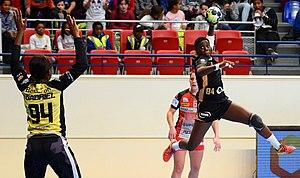
Match de LFH entre Issy Paris Hand et e A Coubertin, le 10 janvier 2018.
Melvine Deba, née le 8 janvier 1998 à Paris, est une joueuse de handball française évoluant au poste d'ailière droite à Paris 92.